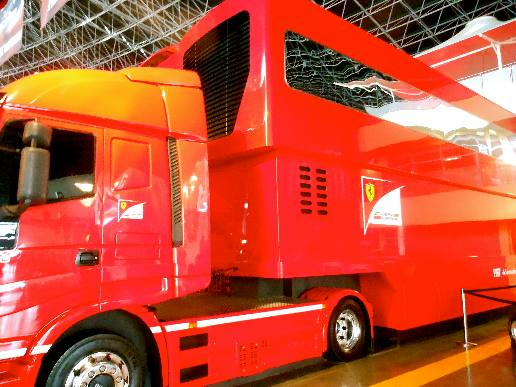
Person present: No